Heat Wave (2011 film)

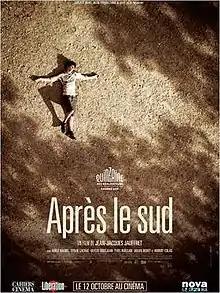
Film poster

Heat Wave is a 2011 French drama film and the directorial debut of Jean-Jacques Jauffret. It was screened in the Directors' Fortnight section at the 2011 Cannes Film Festival.